Battle of Langnes

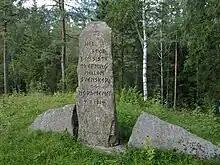
Memorial marker at the top of the Norwegian fortifications

After the Norwegian forces had withdrawn to the Western bank of Glomma, Colonel Hegermann marched his troops southwards to reinforce the defensive positions along Glomma, which had been threatened after the Swedes had taken the islands of Tune and Rolvsøy. The experienced Swedish soldier, Crown Prince Charles John had ordered his troops to secure the whole of the Eastern bank of the river, and several skirmishes took place along the river until the final ceasefire order was signed on the 14th of August.